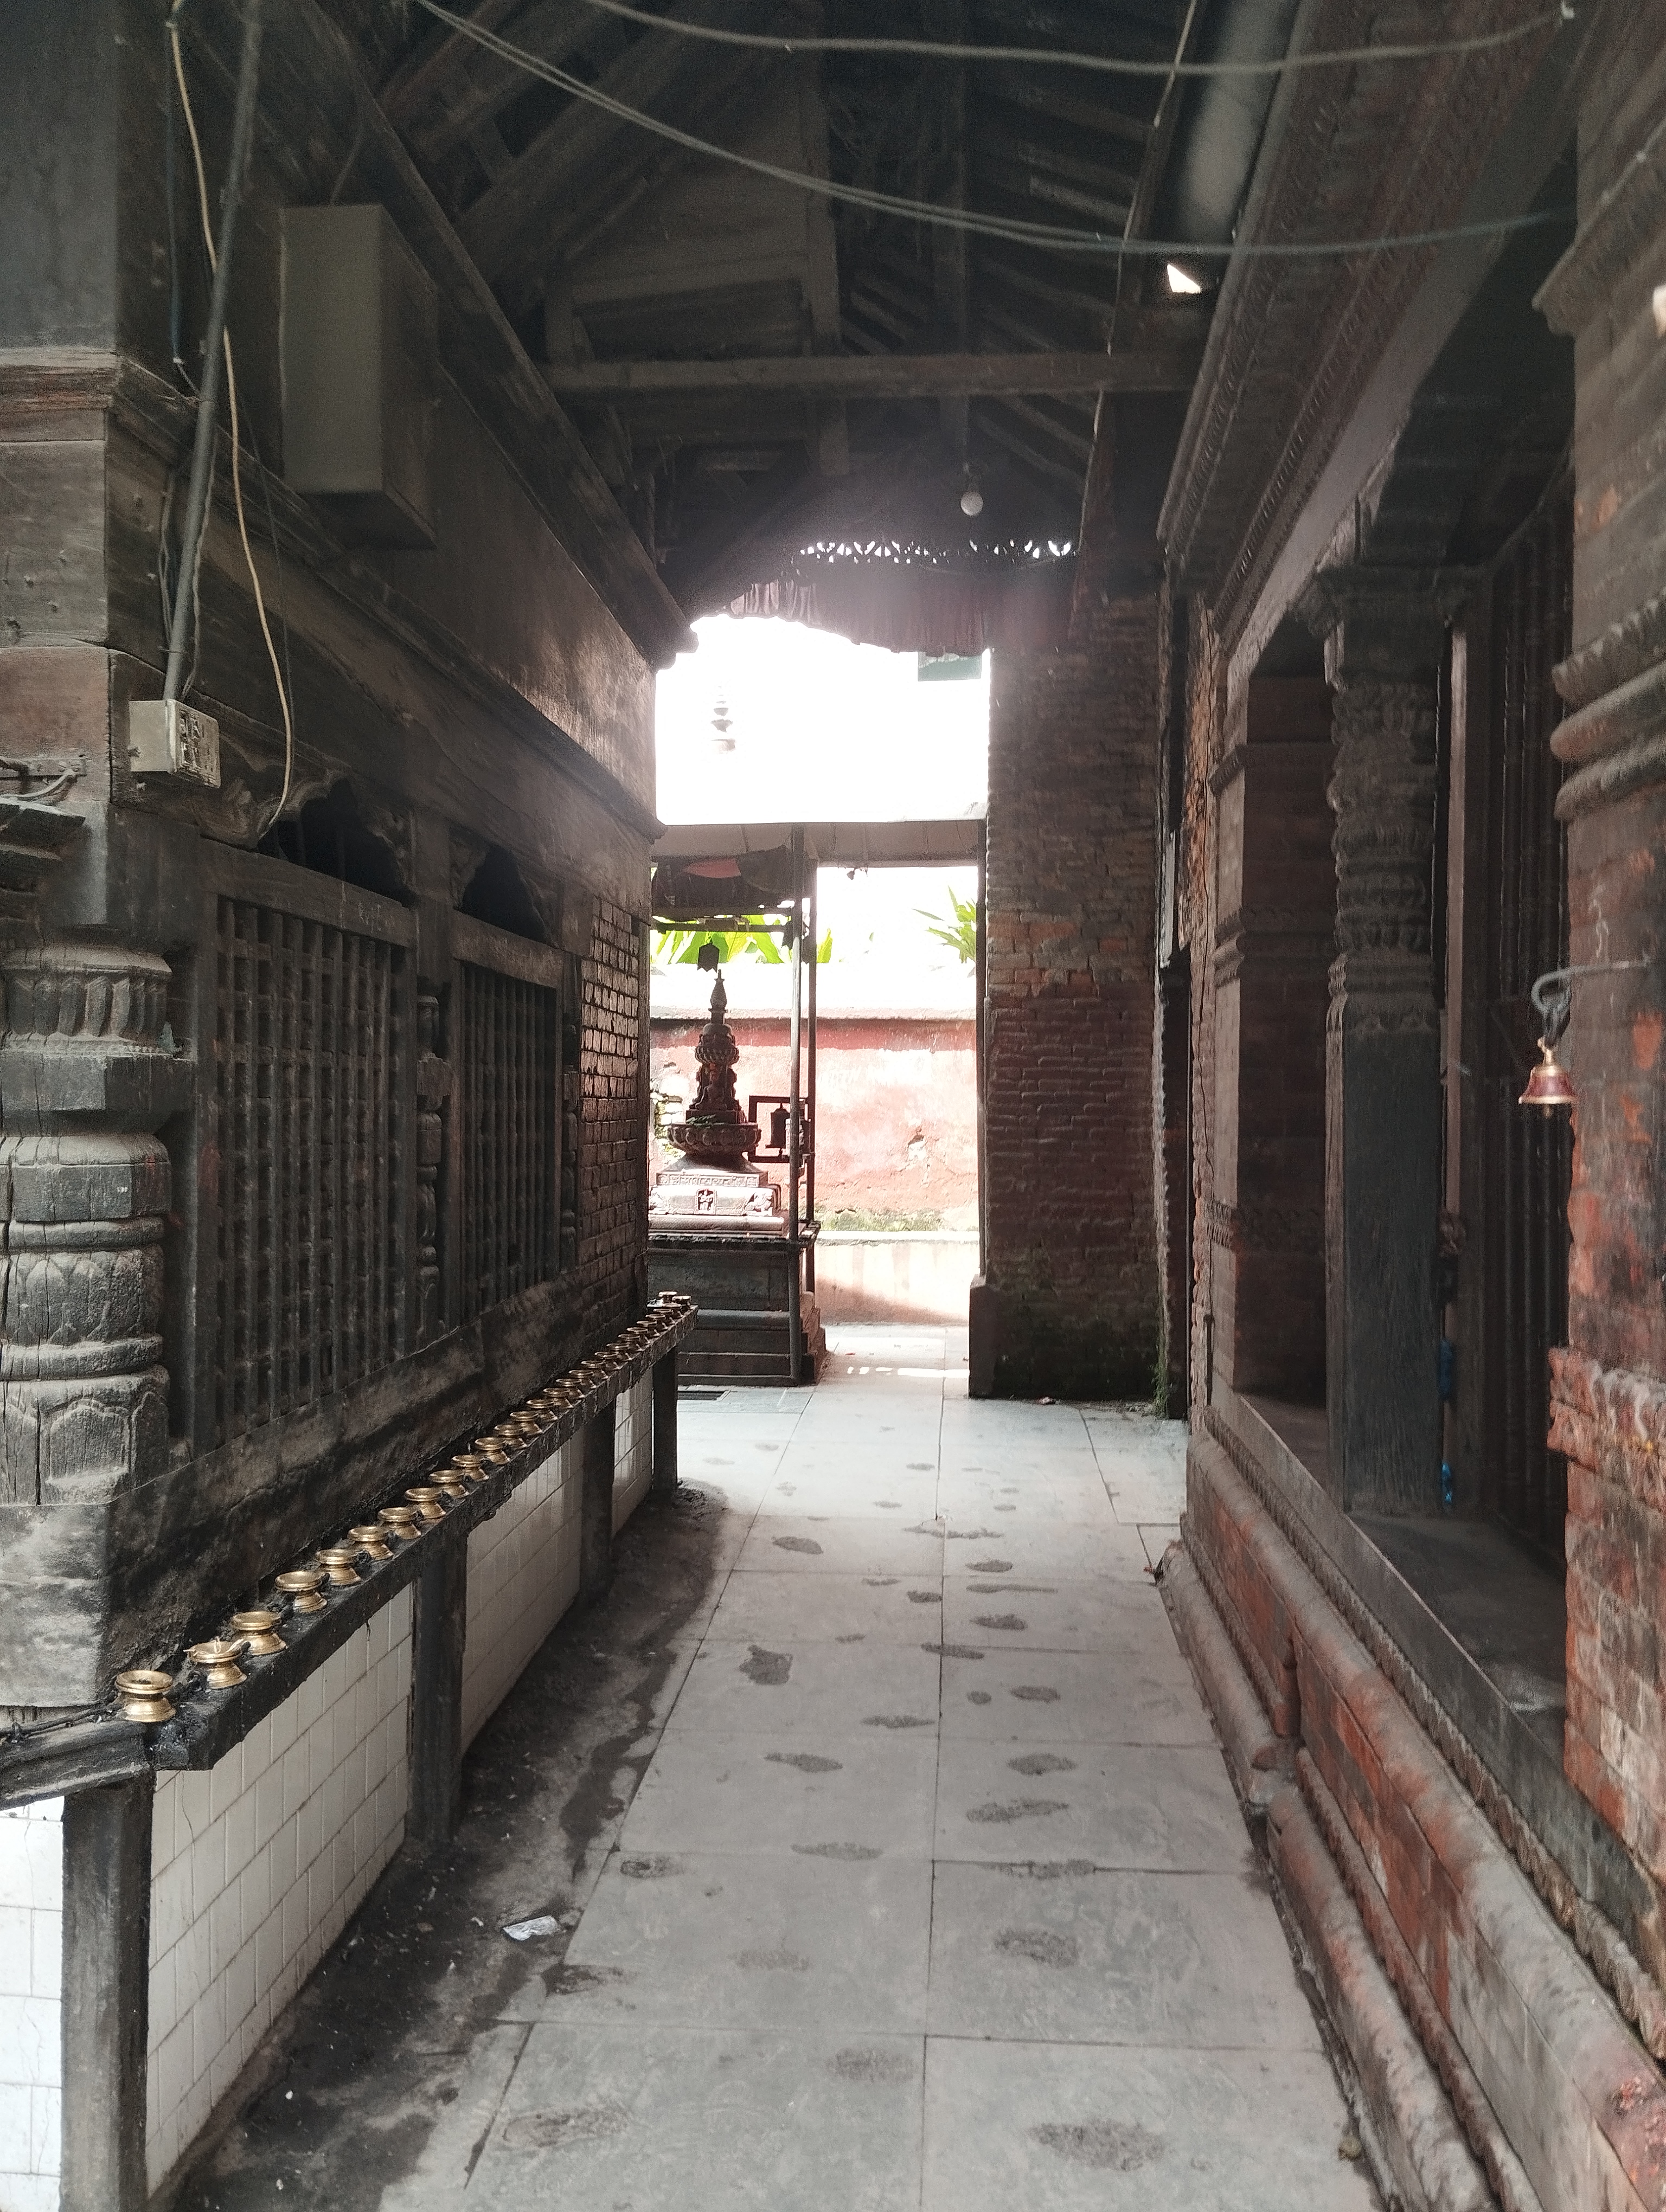
Heritage site: Ganesh_Mandir_Patan